Joe Biden

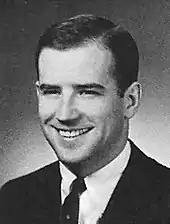
Biden in the Syracuse 1968 yearbook

In 1969, Biden practiced law, first as a public defender and then at a law firm headed by a locally active Democrat, who named him to the Democratic Forum, a group trying to reform and revitalize the state party; Biden subsequently reregistered as a Democrat. He and another attorney also formed a law firm. Corporate law did not appeal to him, and criminal law did not pay well. He supplemented his income by managing properties.